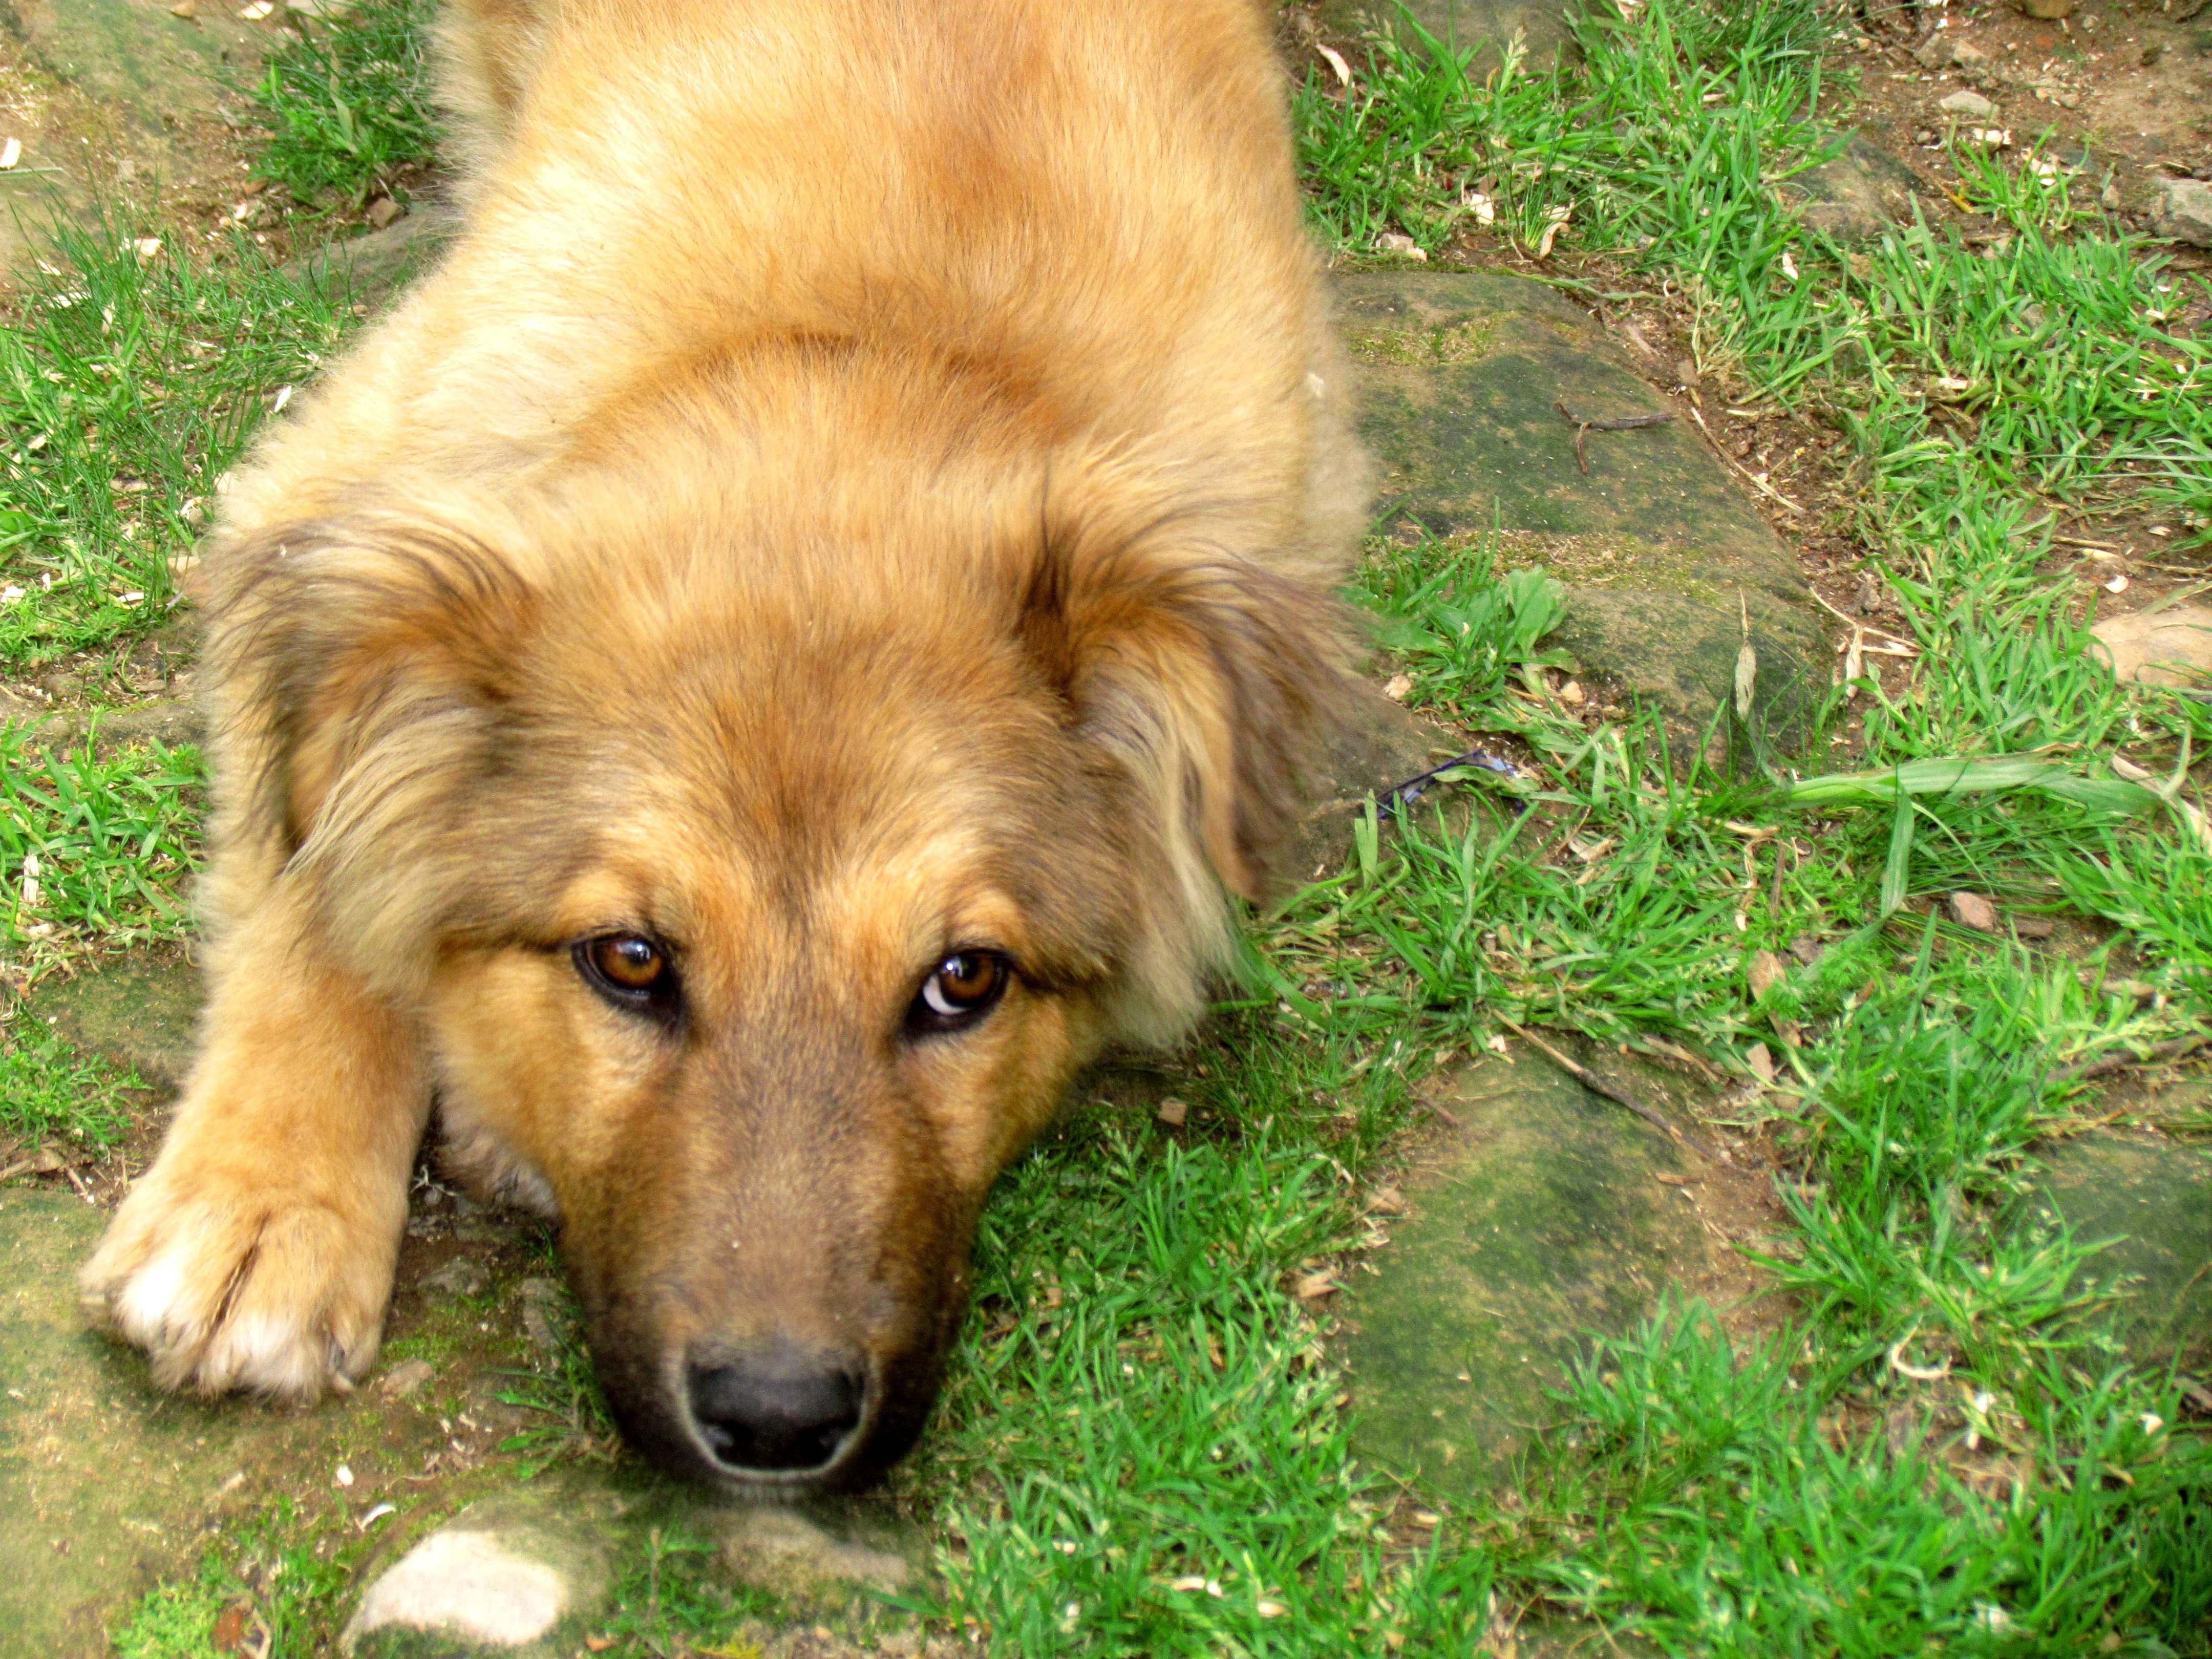
dog, mammal, german shepherd, animals, vertebrate, dog breed, domestic animals, dog like mammal, carnivoran, dog breed group, dog crossbreeds, eurasier